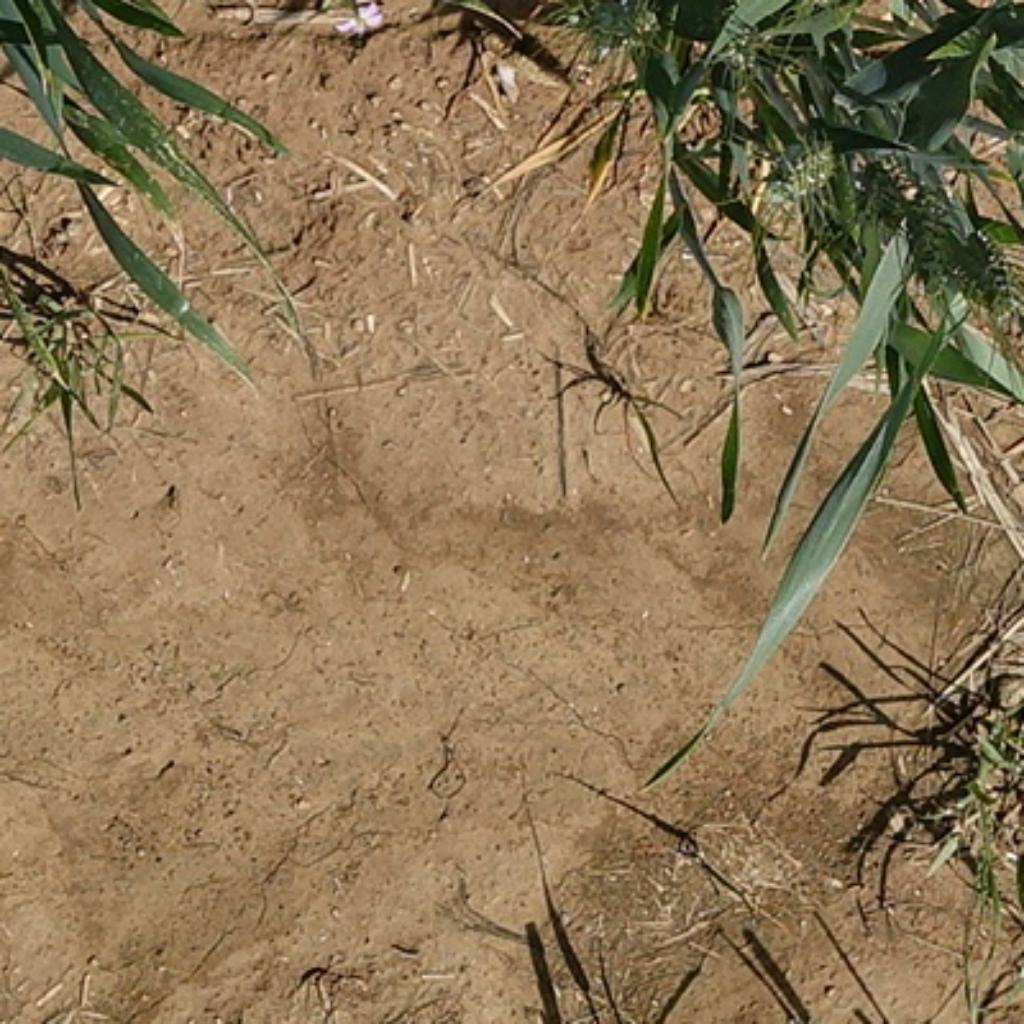
Country: France
Location: VLB
Wheat development stage: Filling